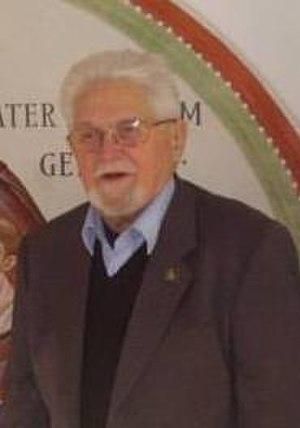
Egon Sendler ou Igor Egon Sendler — est un hiéromoine de l'Église catholique de rite byzantin, membre de la Compagnie de Jésus, peintre d'icônes et historien d'art, enseignant. Il a exercé ses activités au Centre d'études russes Saint Georges et a été recteur de la communauté jésuite de Meudon. Il est fondateur et directeur de l'atelier Saint Georges de peinture d'icône à Meudon et à Versailles en France et de l'atelier Saint-André à Lausanne en Suisse. Il était membre de la mission catholique en Russie.